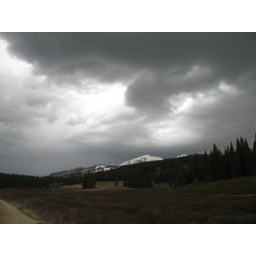
Snow in mountain pass as we drove from Crested Butte to Denver -- gorgeous dirt road